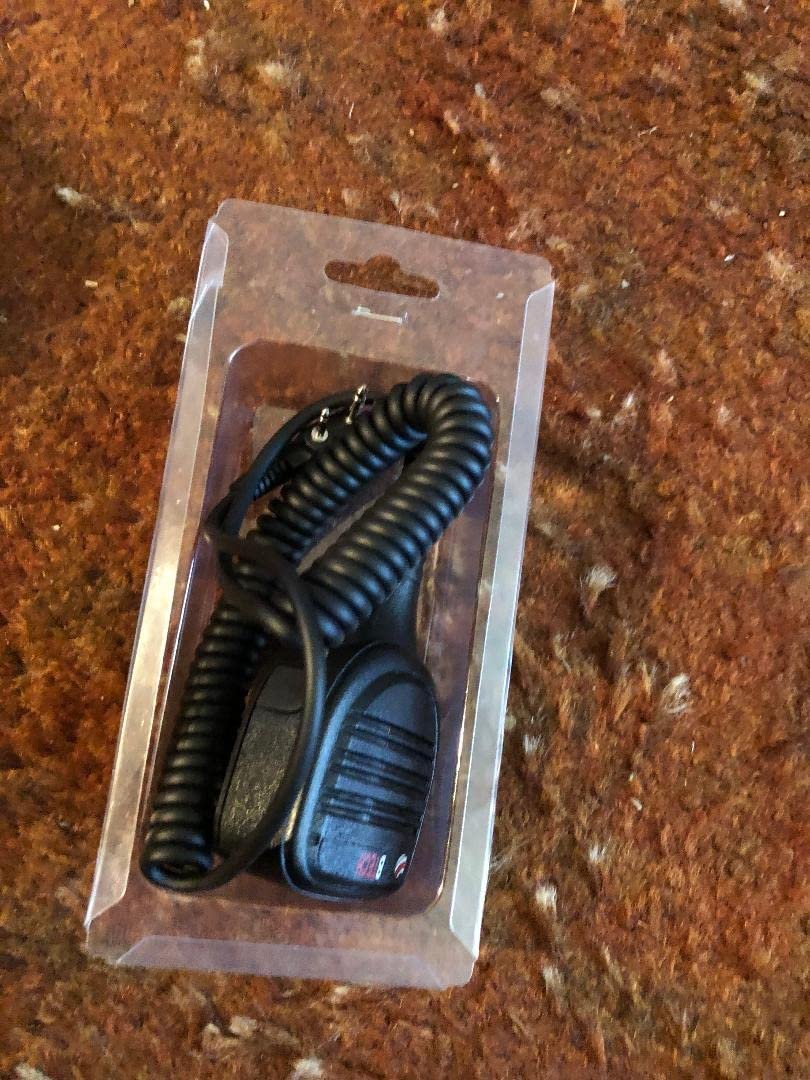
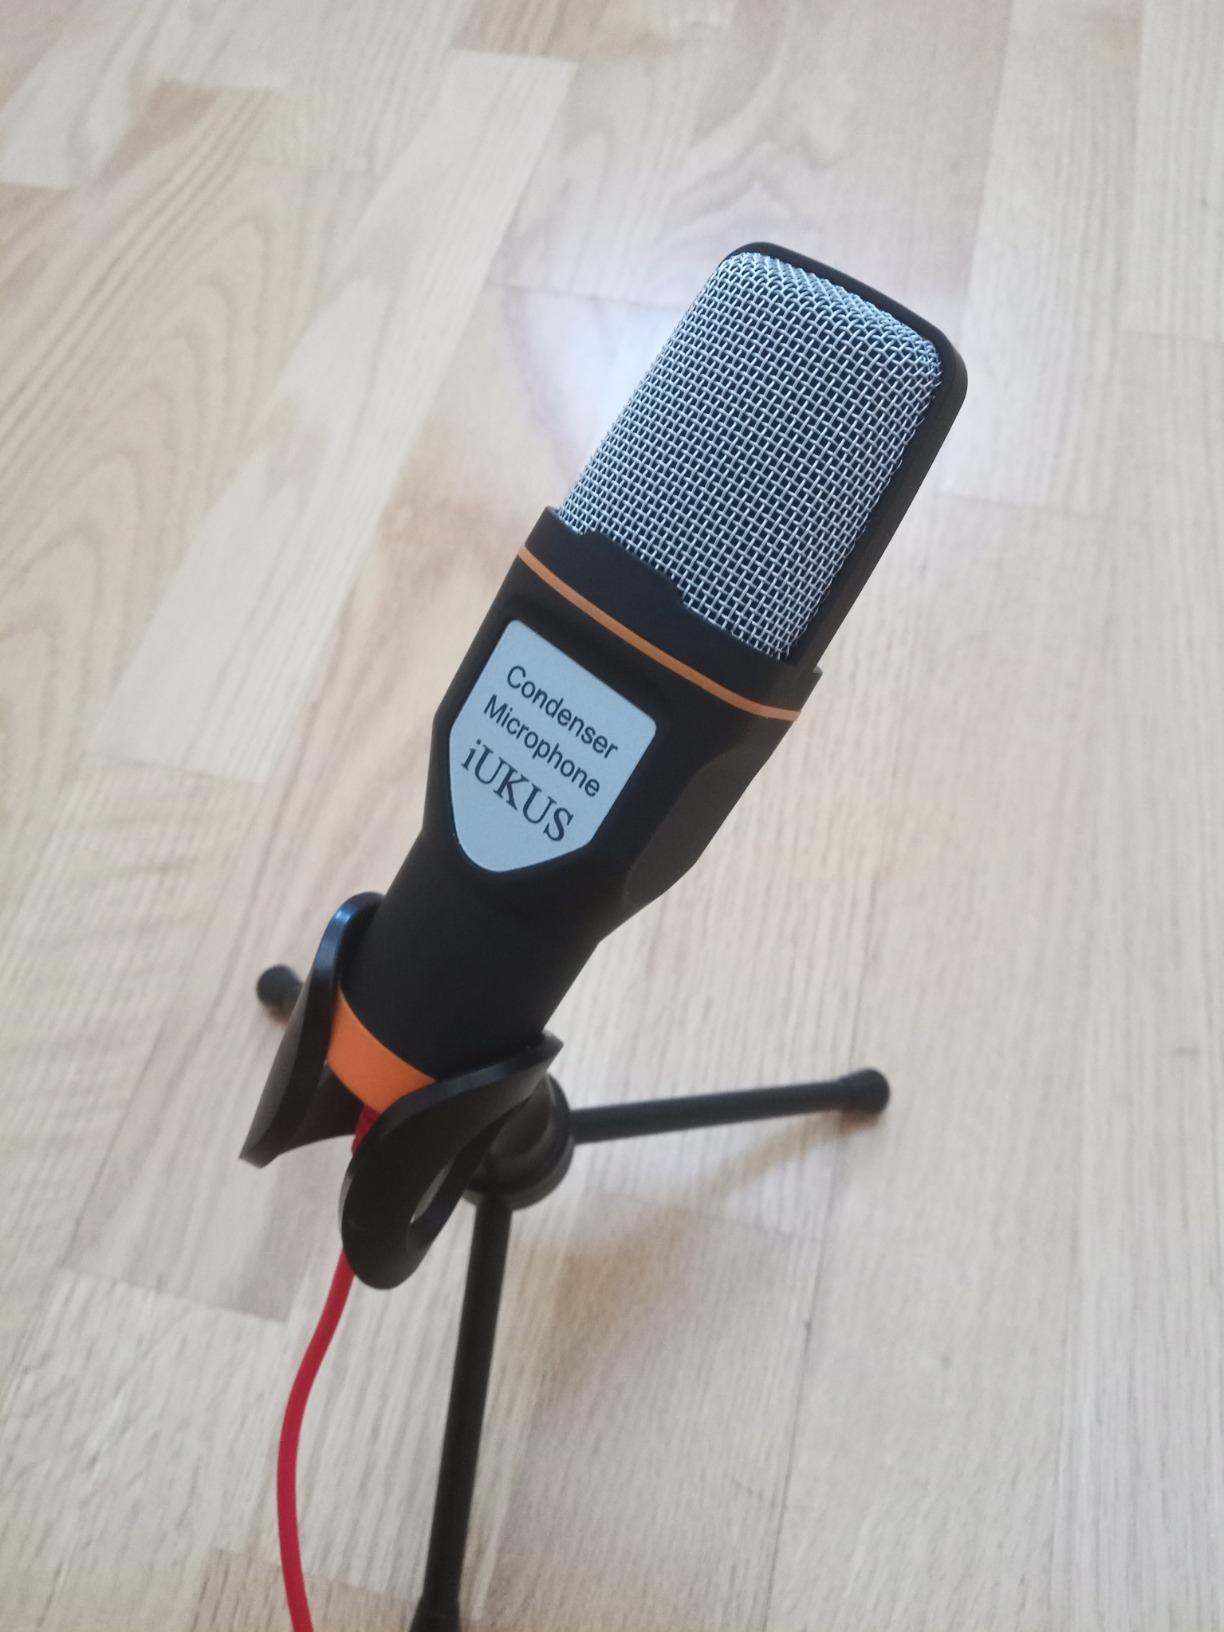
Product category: microphone
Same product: no